Power Computing Corporation

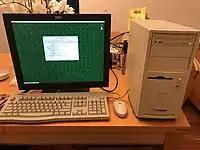
A PowerComputing PowerCenter Pro 210 running Mac OS 7.6.1

The initial clones were available in desktop and tower configurations, and were based on the PowerPC 601 80 MHz, 100 MHz and 110 MHz microprocessors. They were comparable to Apple Computer's Power Macintosh 7100 and 8100 class of computers. Pricing ranged from $1,995–2,899.